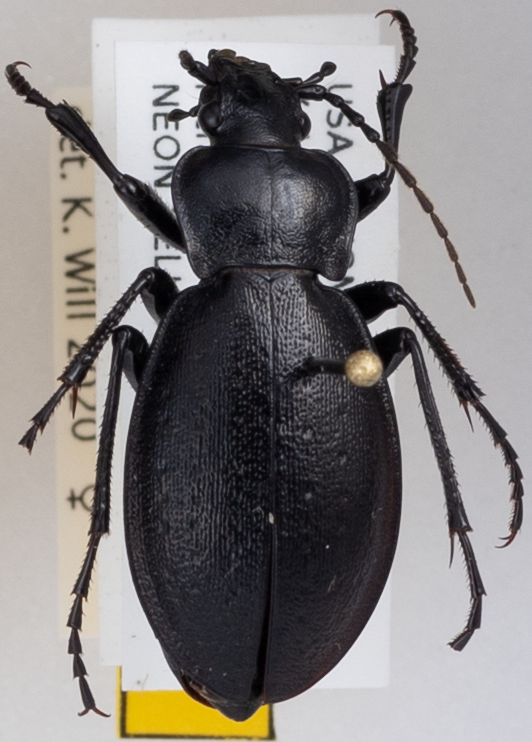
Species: Carabus taedatus
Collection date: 2019-09-18
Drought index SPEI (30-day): -0.626
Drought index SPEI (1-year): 0.748
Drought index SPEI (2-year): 0.9616